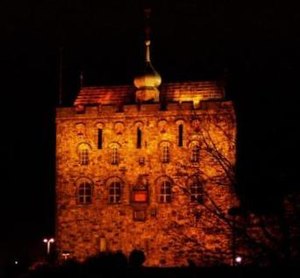
Rosenkrantztårnet
Rosenkrantztårnet i aftenbelysning
Rosenkrantztårnet er et tårn i Bergen, Norge. Det er en del af fæstningsanlægget Bergenhus.